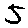
Label: 5